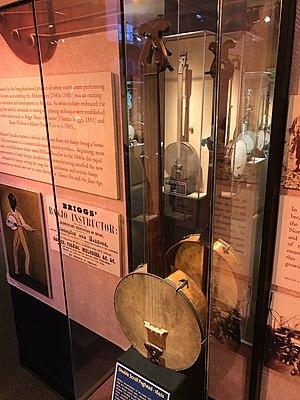
Le Tennessee de l'Est comprend environ le tiers est de l'État américain du Tennessee, l'une des trois grandes divisions du Tennessee définies par la loi de l'État. L'East Tennessee comprend 33 comtés, 30 situés dans le fuseau horaire de l'Est et trois comtés dans le fuseau horaire central, à savoir Bledsoe, Cumberland et Marion. Le Tennessee de l'Est est entièrement situé dans les Appalaches, bien que les formes de relief s'étendent des montagnes densément boisées de 6 000 pieds aux larges vallées fluviales. La région contient les principales villes de Knoxville, Chattanooga et Johnson City, respectivement troisième, quatrième et neuvième plus grandes villes du Tennessee.